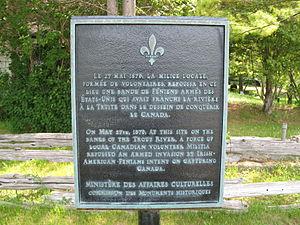
Photographie de la plaque historique dans le hameau de Trout-River
Le hameau de Trout River regroupe une soixantaine de personnes et une vingtaine de demeures et est situé de part et d'autre de la rivière Trout dans la municipalité d'Elgin au Québec, près de la frontière de l'État de New York.